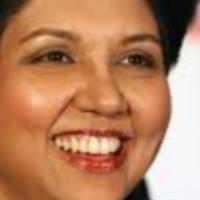
Age group: age 41-55